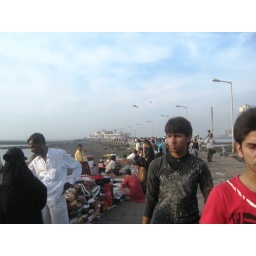
Millions of people cross this land bridge to reach the Haji Ali, which lies around a kilometre from the coast.